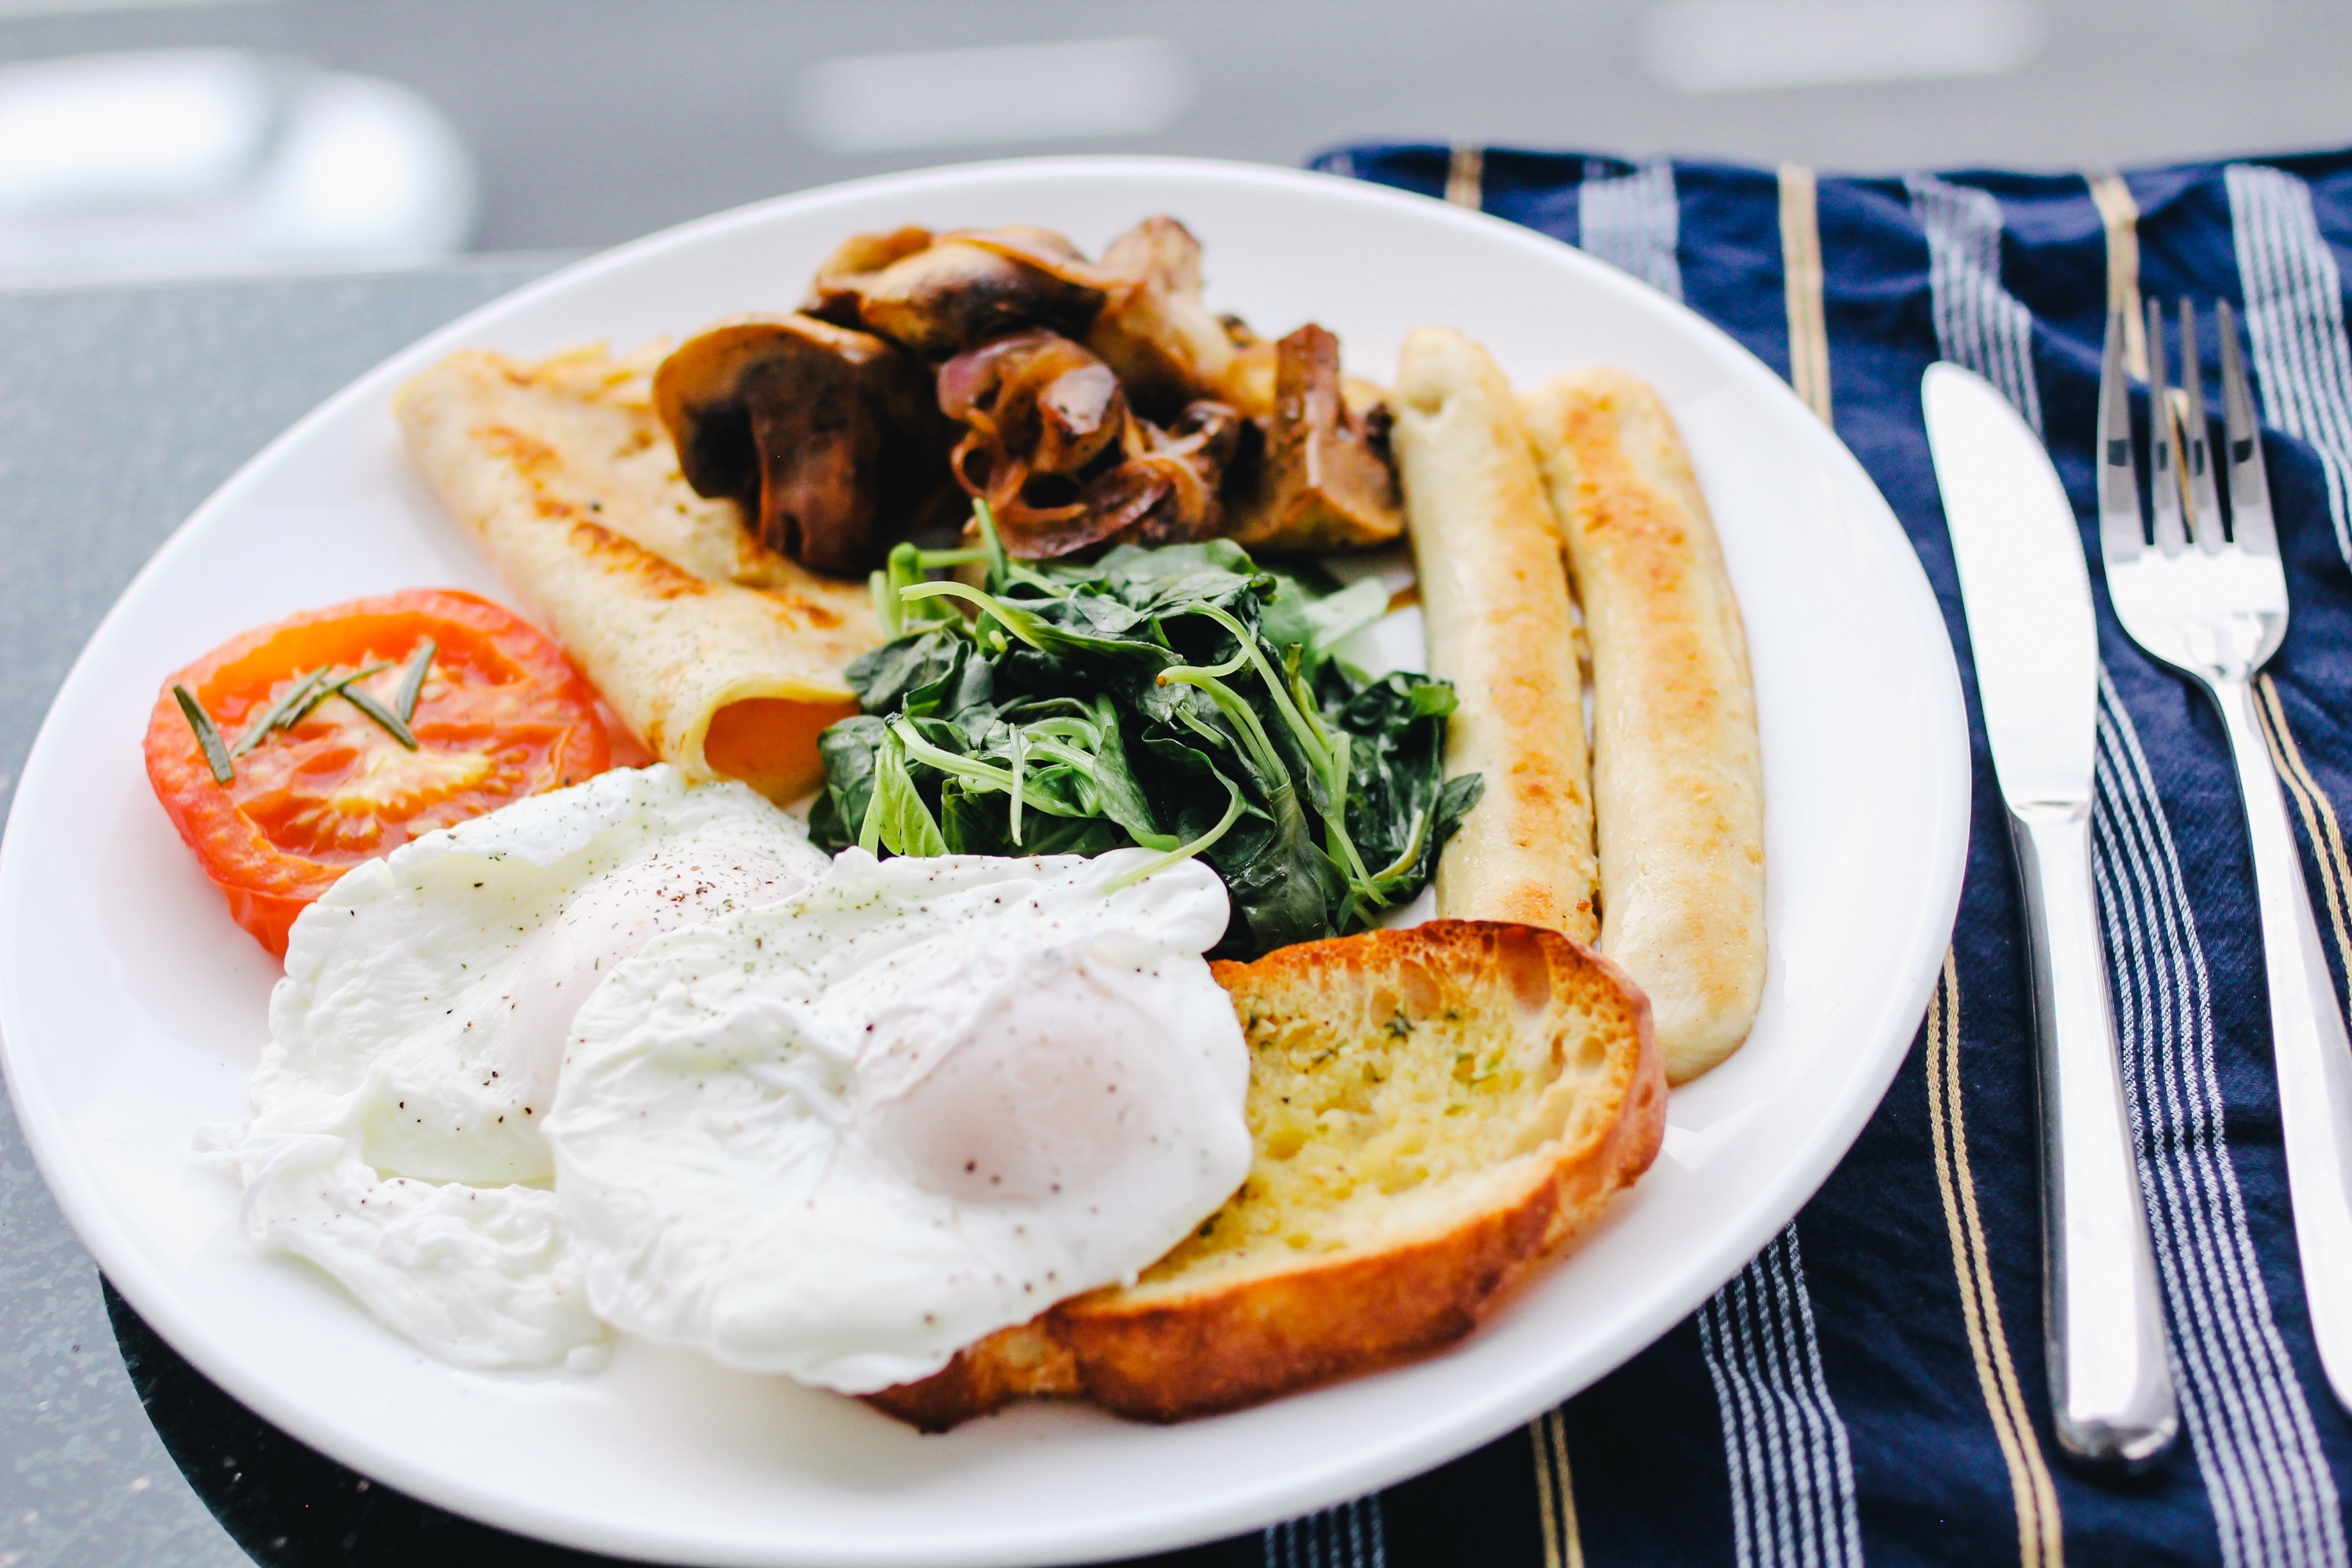
dish, meal, food, produce, plate, breakfast, meat, lunch, cuisine, delicious, sausage, nutrition, eggs, spinach, vegetarian food, brunch, english breakfast